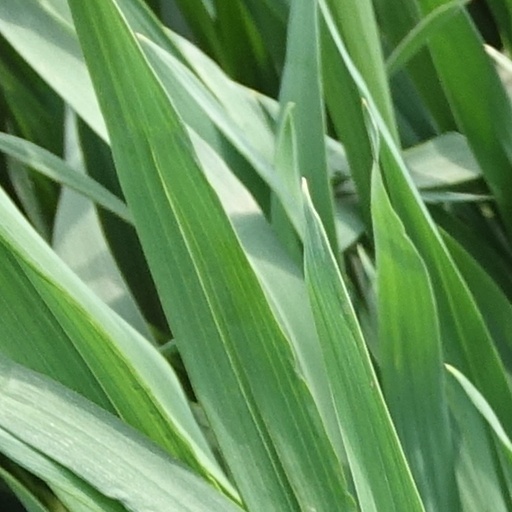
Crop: wheat